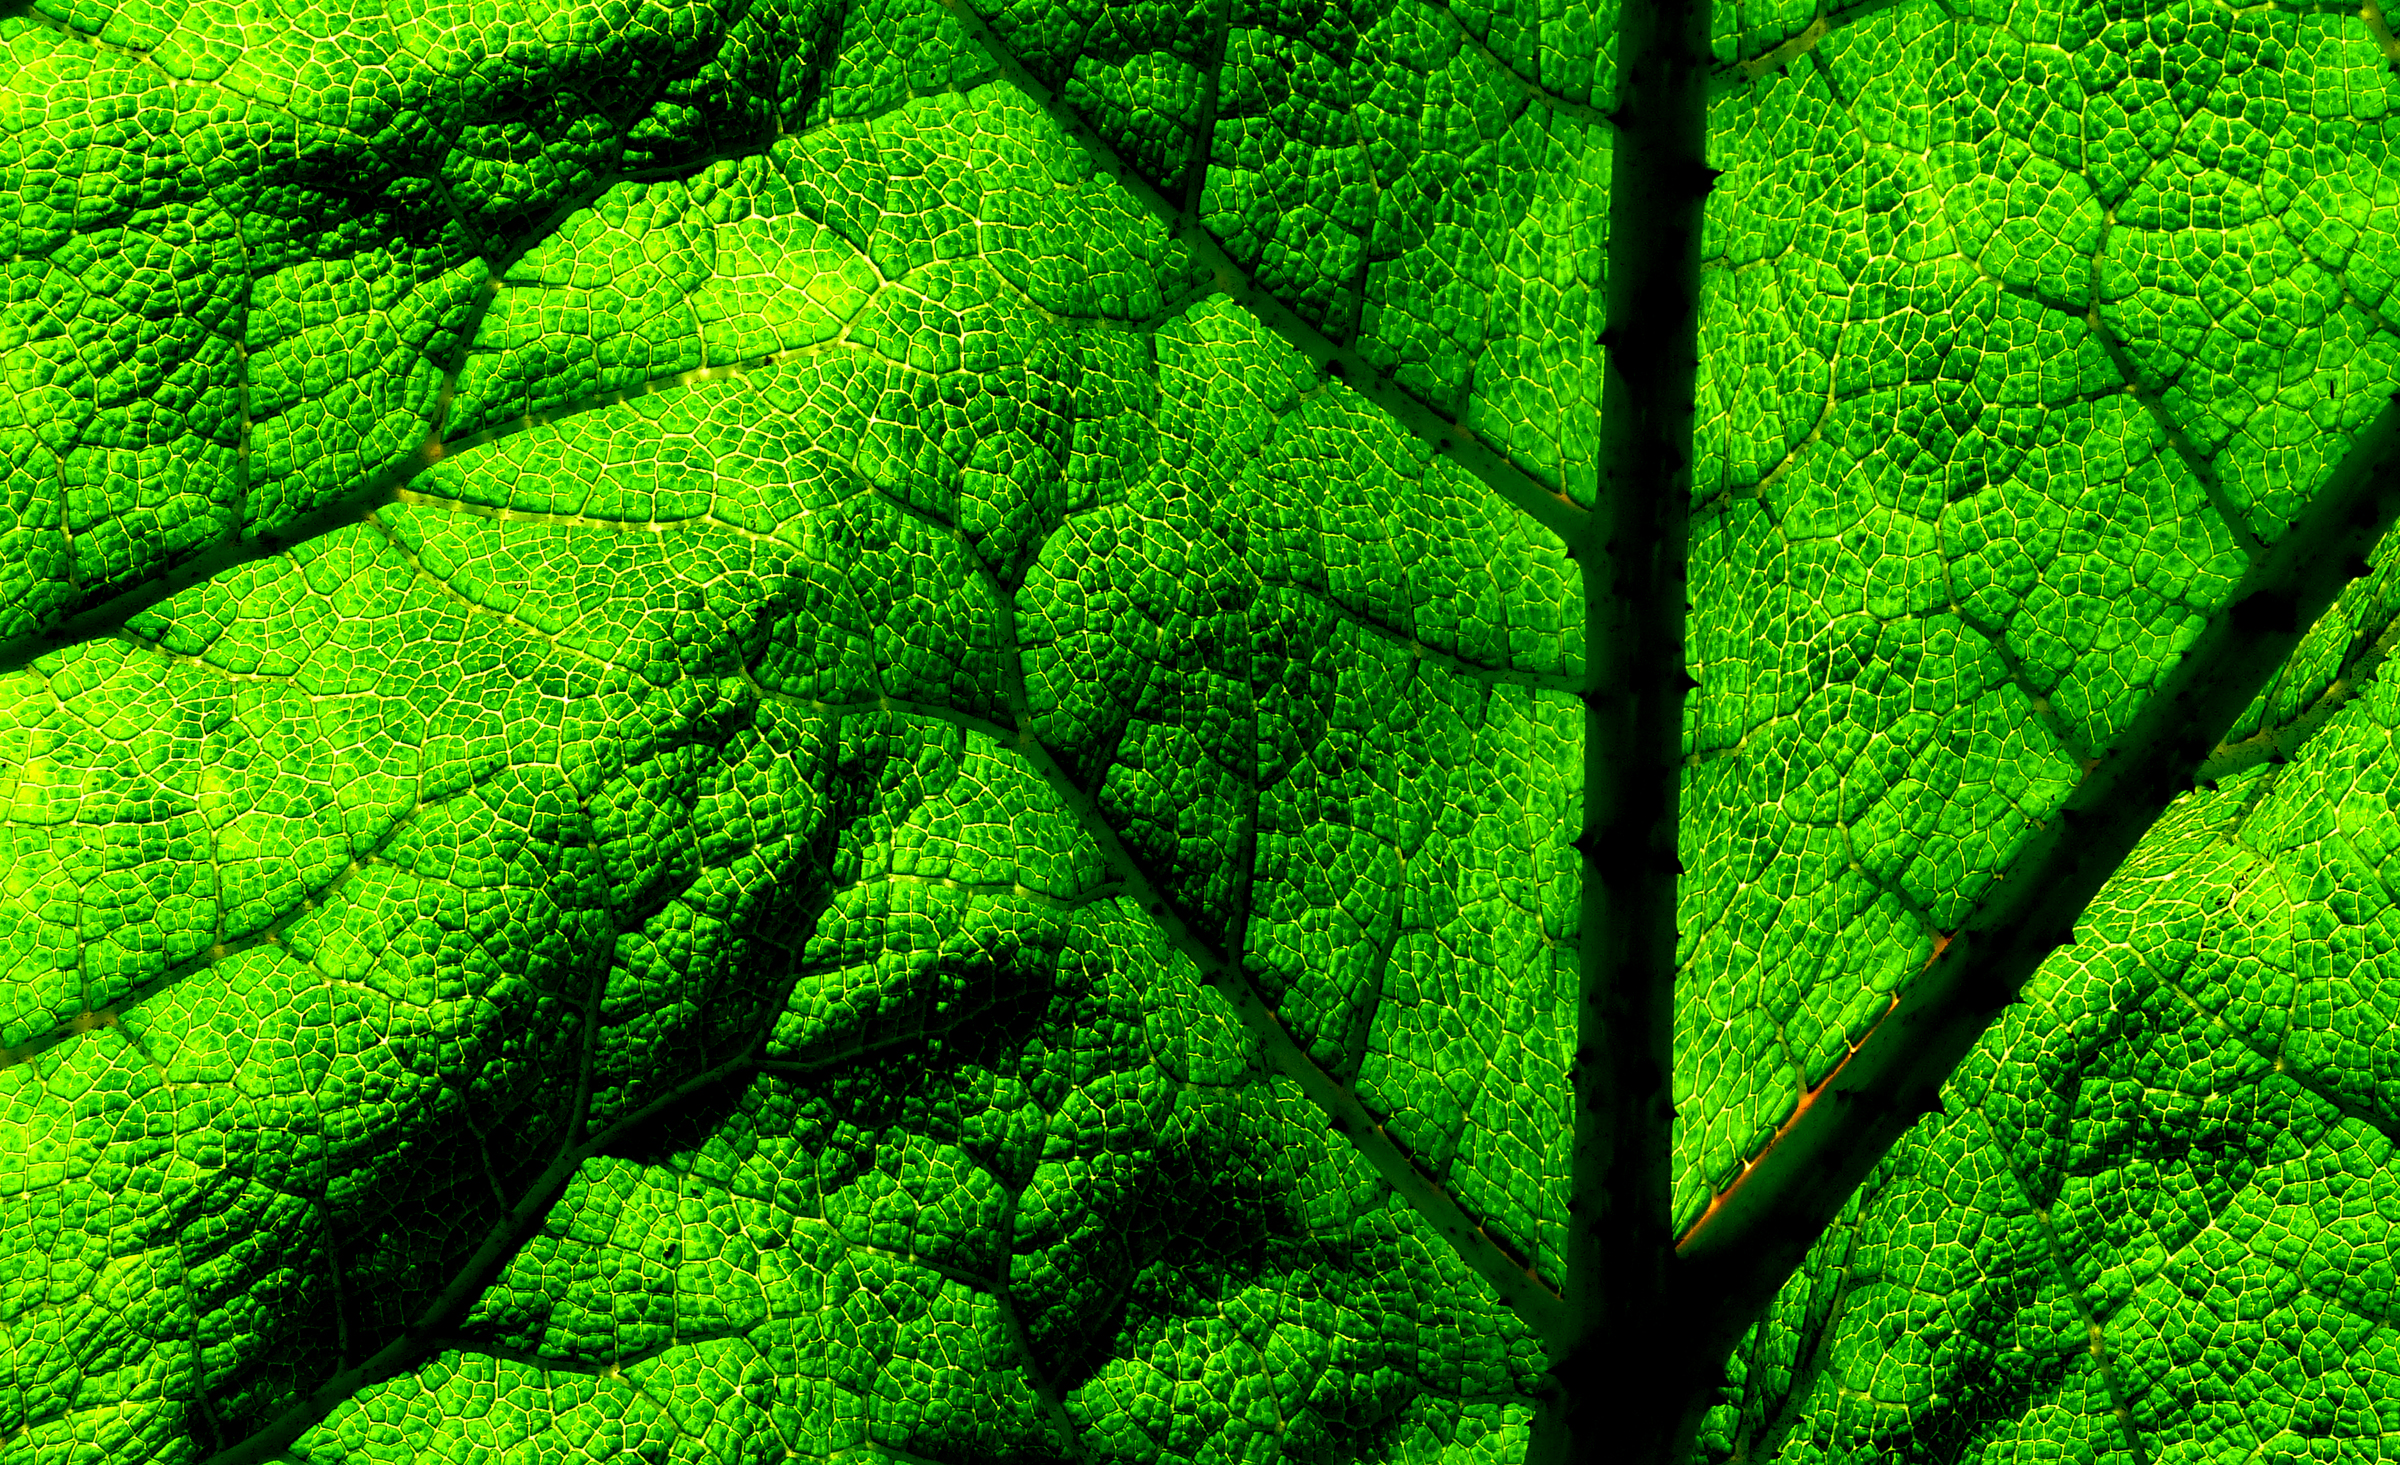
tree, nature, forest, plant, field, sunlight, texture, leaf, green, soil, vegetation, plantation, gunneratinctoria, chileanrhubarb, woody plant, computer wallpaper